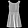
Label: Dress